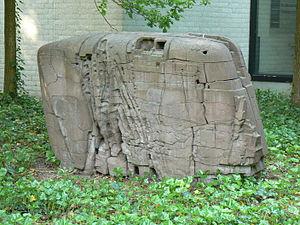
Jean Amado, né le 27 janvier 1922 à Aix-en-Provence et mort le 16 octobre 1995 dans la même ville, est un sculpteur contemporain français.